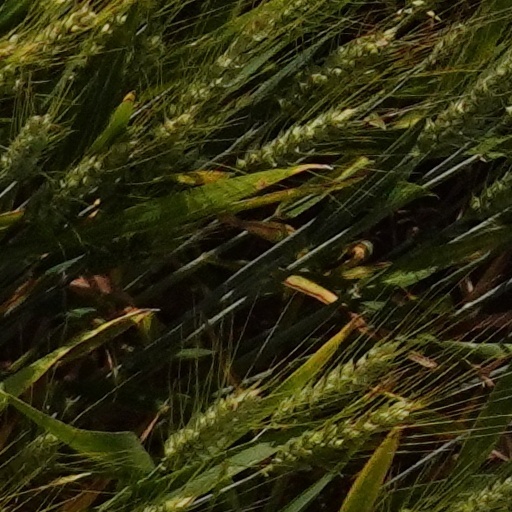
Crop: wheat